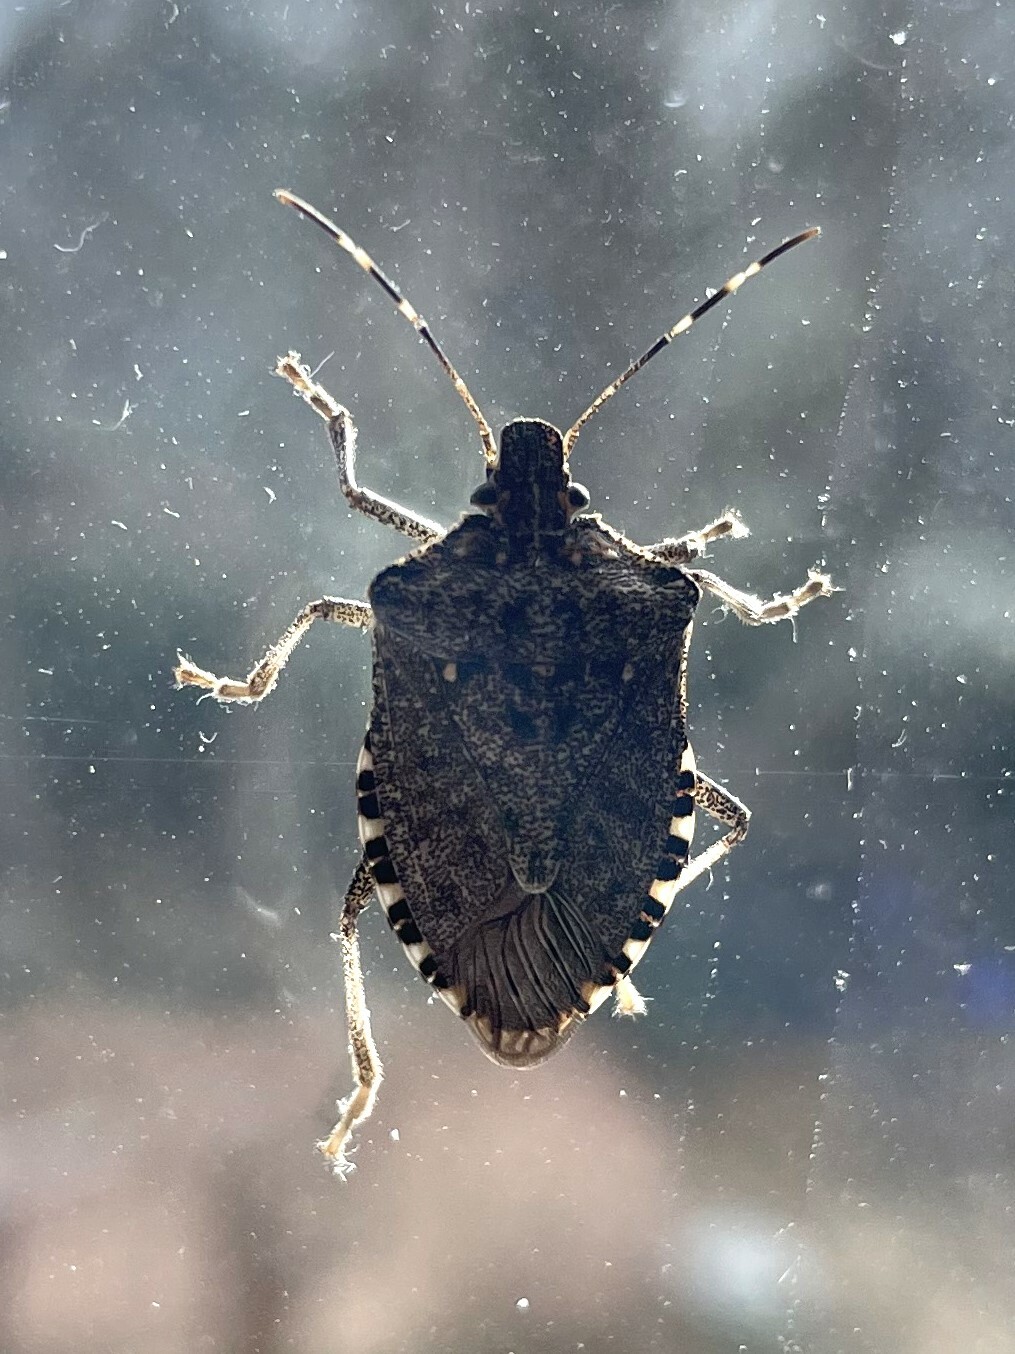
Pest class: stink_bug